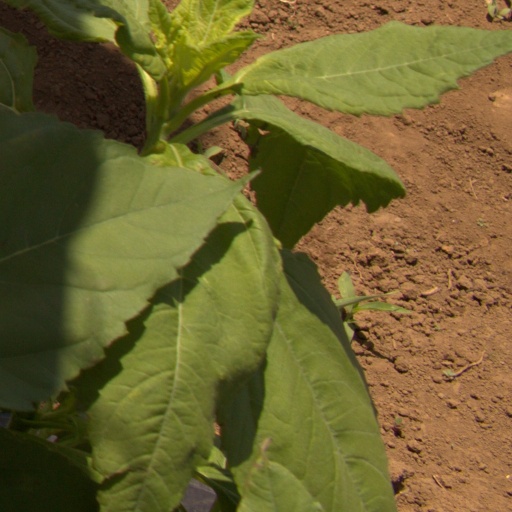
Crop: Jerusalem artichoke